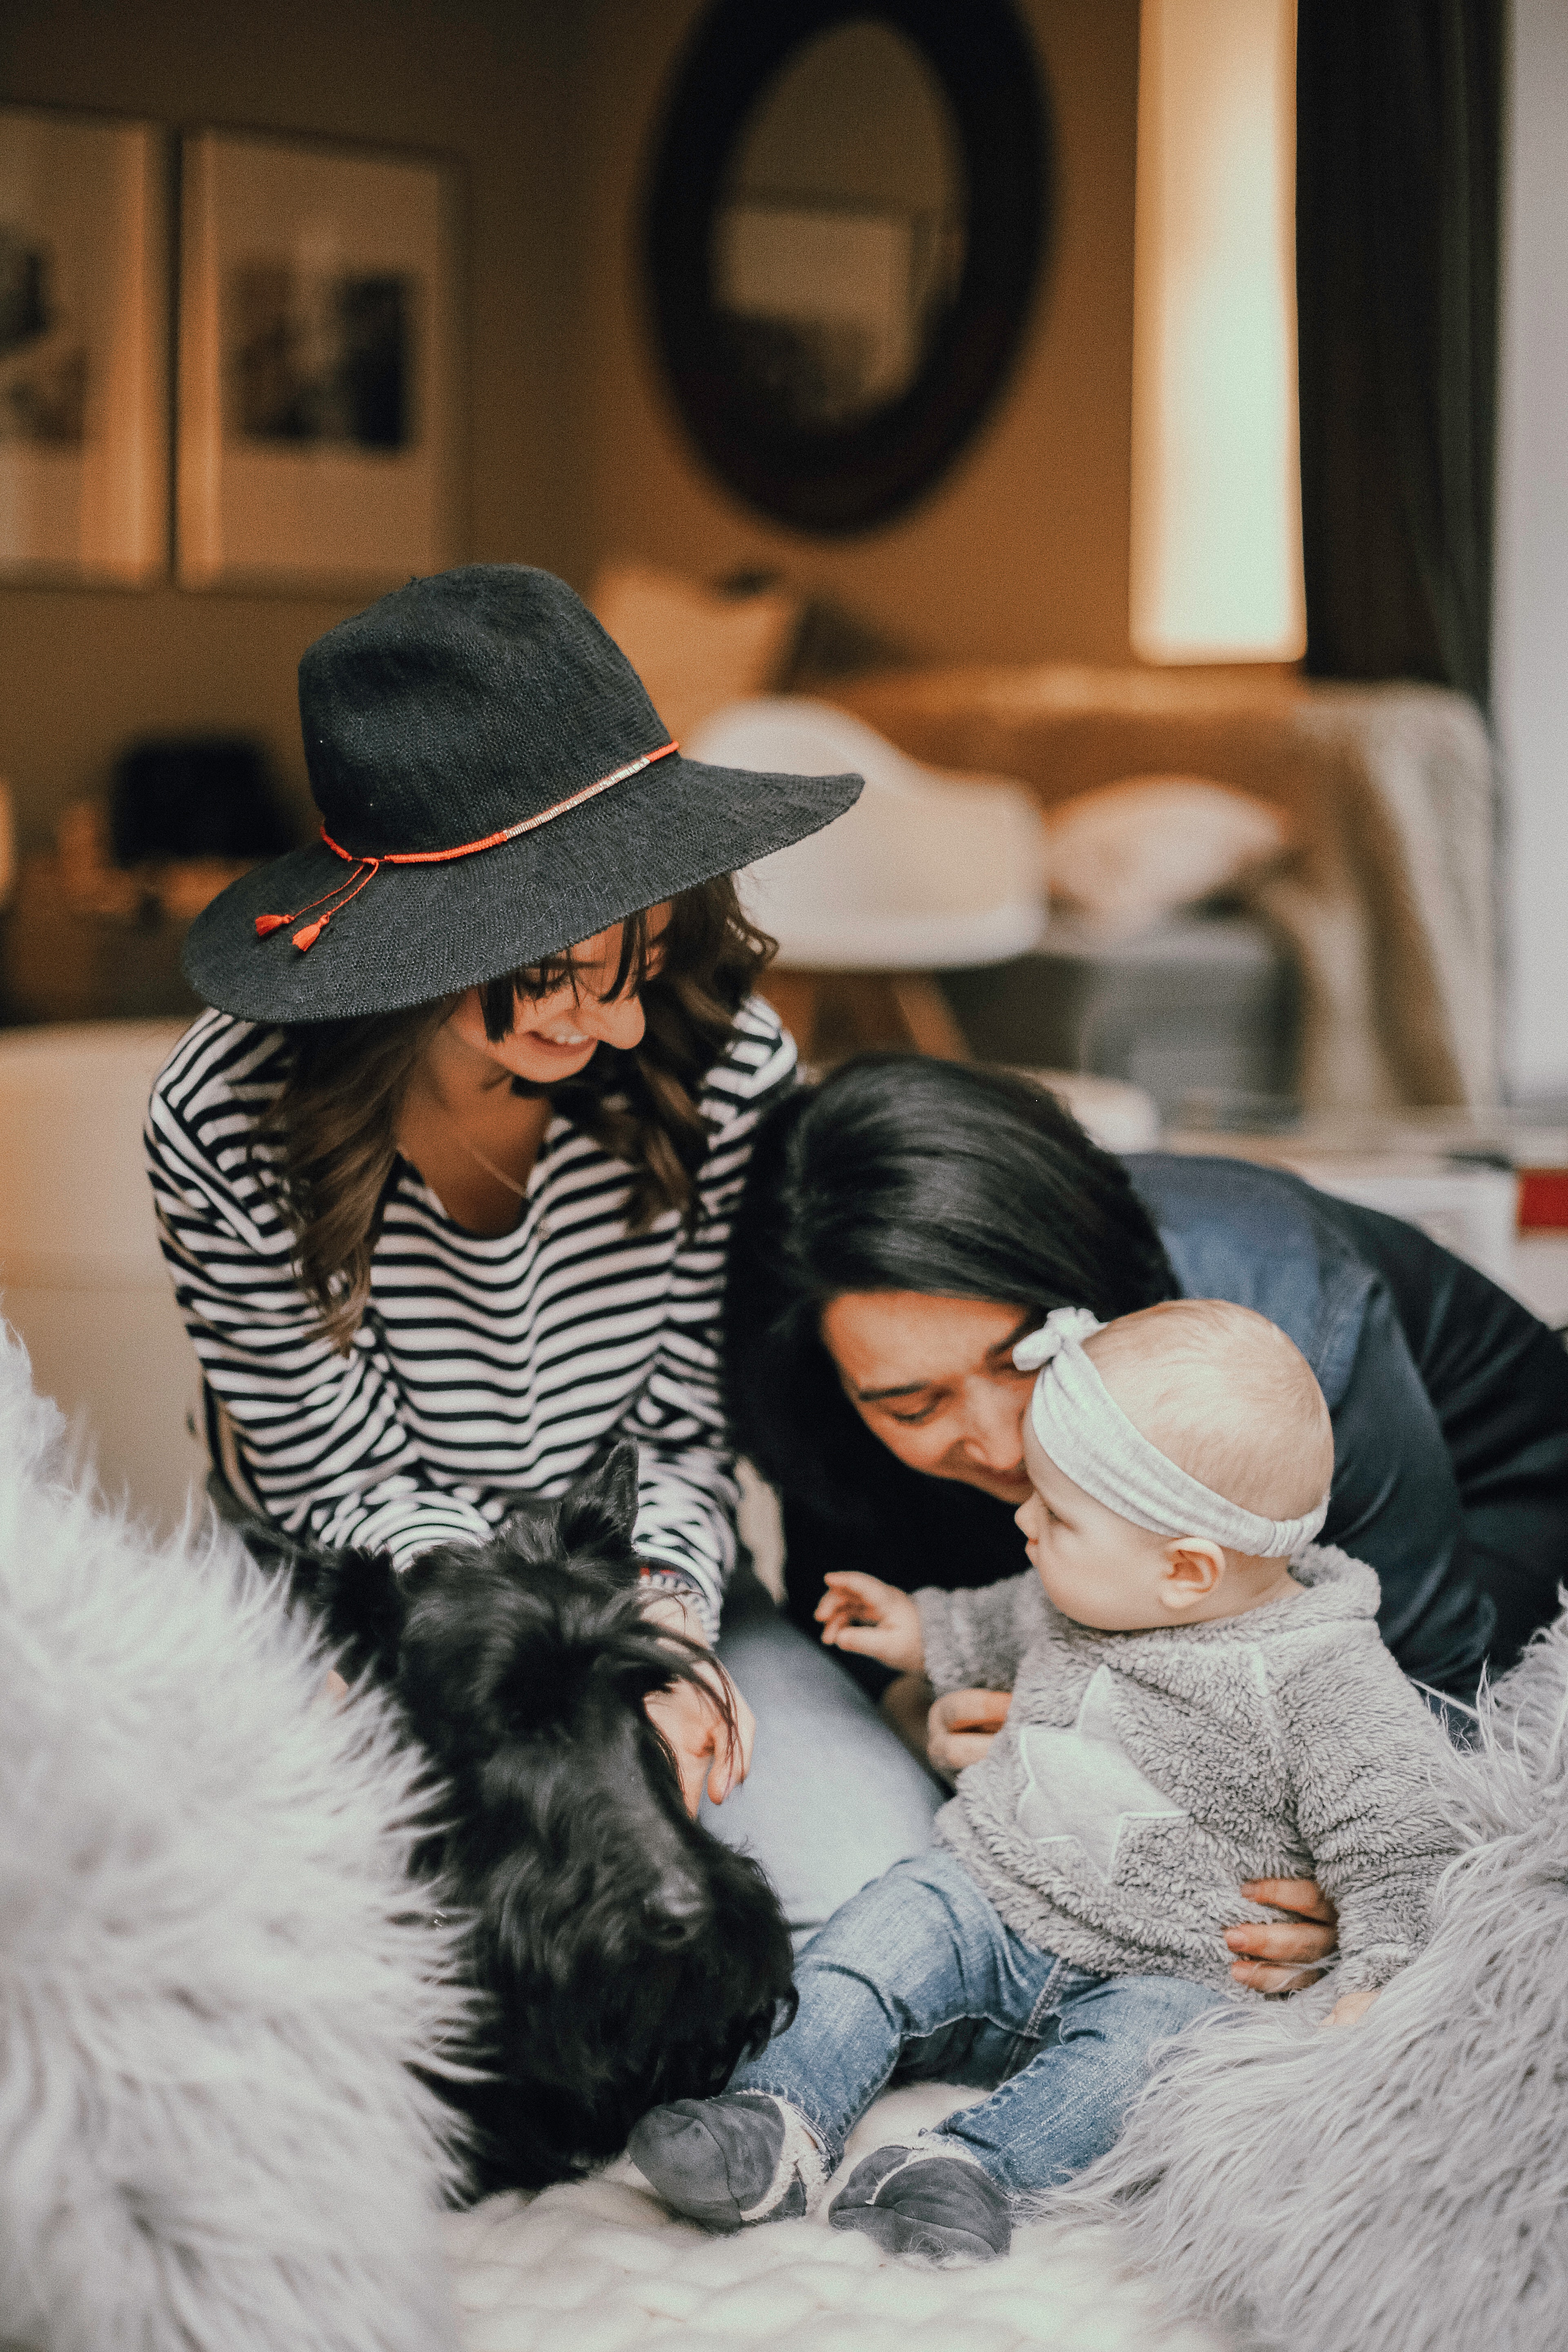
photograph, people, snapshot, fur, child, photography, headgear, black hair, toddler, event, family, sitting